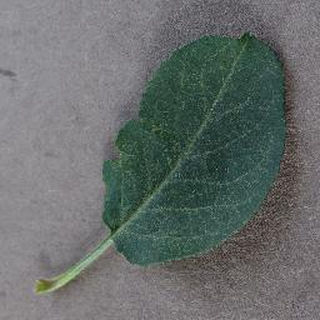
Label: healthy_apple